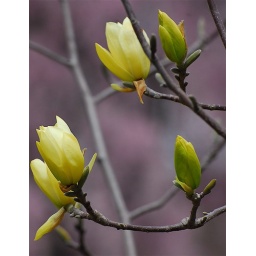
Yello flowers stand out nicely against the cherry tree pink in Brandywine Park, Wilmington, Delaware